TWA Flight 800

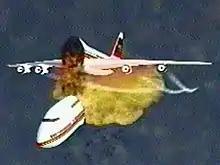
Frame from the CIA's animated depiction of how TWA Flight 800 broke apart: When the bottom of the aircraft blew out from the exploding fuel tank, cracks spread around the fuselage and severed the entire front section of the plane.

Although considerable discrepancies existed among the many witness accounts, most had seen a "streak of light," described by 38 of 258 witnesses as ascending, moving to a point where a large fireball appeared. Several witnesses reported that the fireball divided into two parts as it descended toward the water. Intense public interest arose regarding the witness reports, as did much speculation that the reported streak of light was a missile that had struck TWA 800, causing the airplane to explode. These witness accounts were a major reason for the initiation and duration of the FBI's criminal investigation.